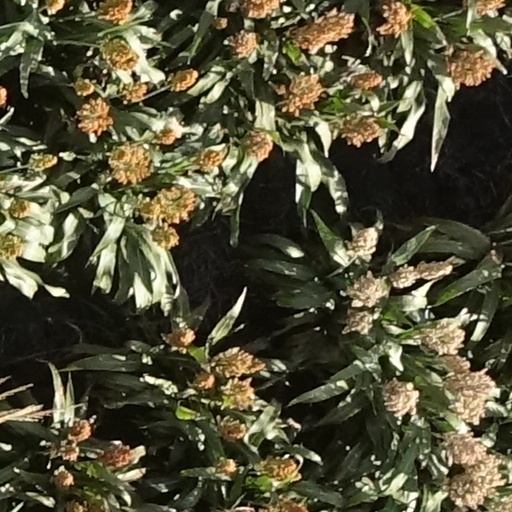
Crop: sorghum